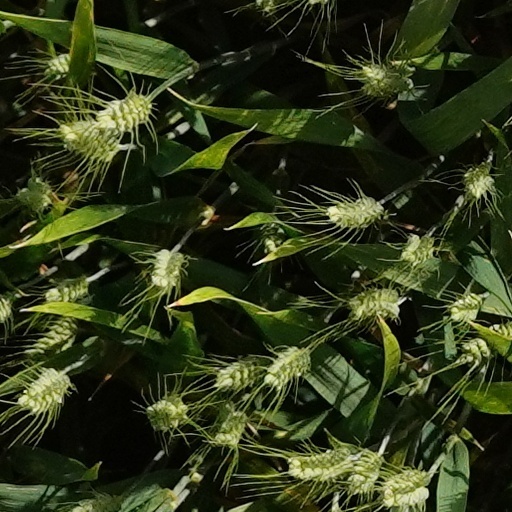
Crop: wheat